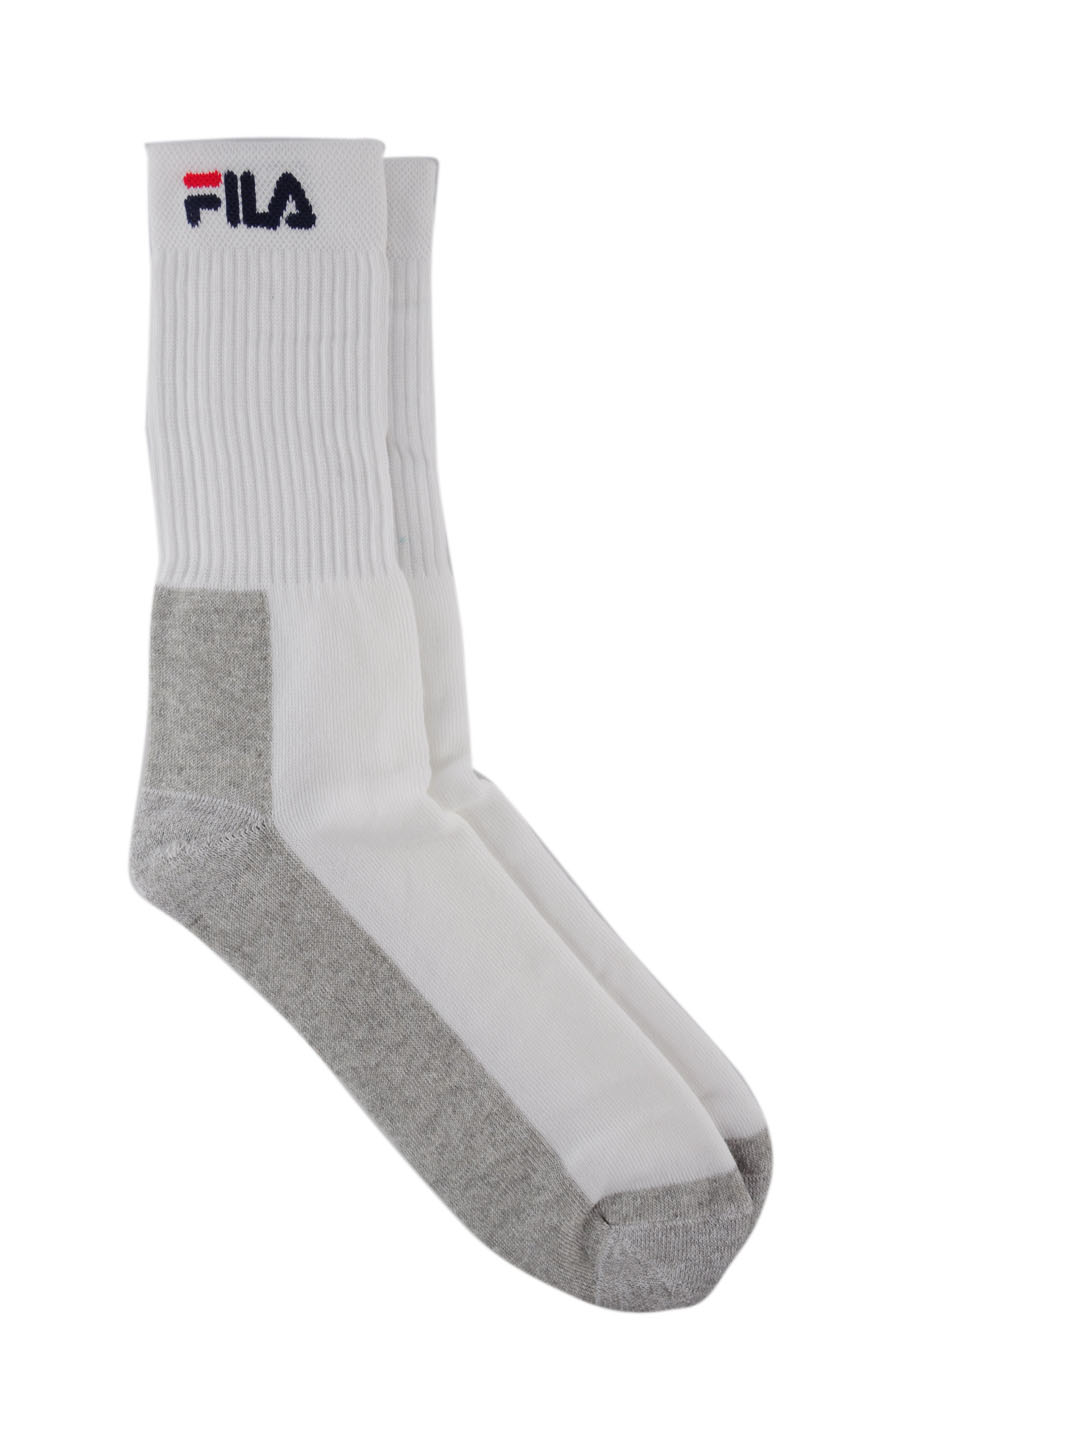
Fila Men White Socks
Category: Accessories / Socks / Socks
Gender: Men
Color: White
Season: Summer 2013
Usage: Sports